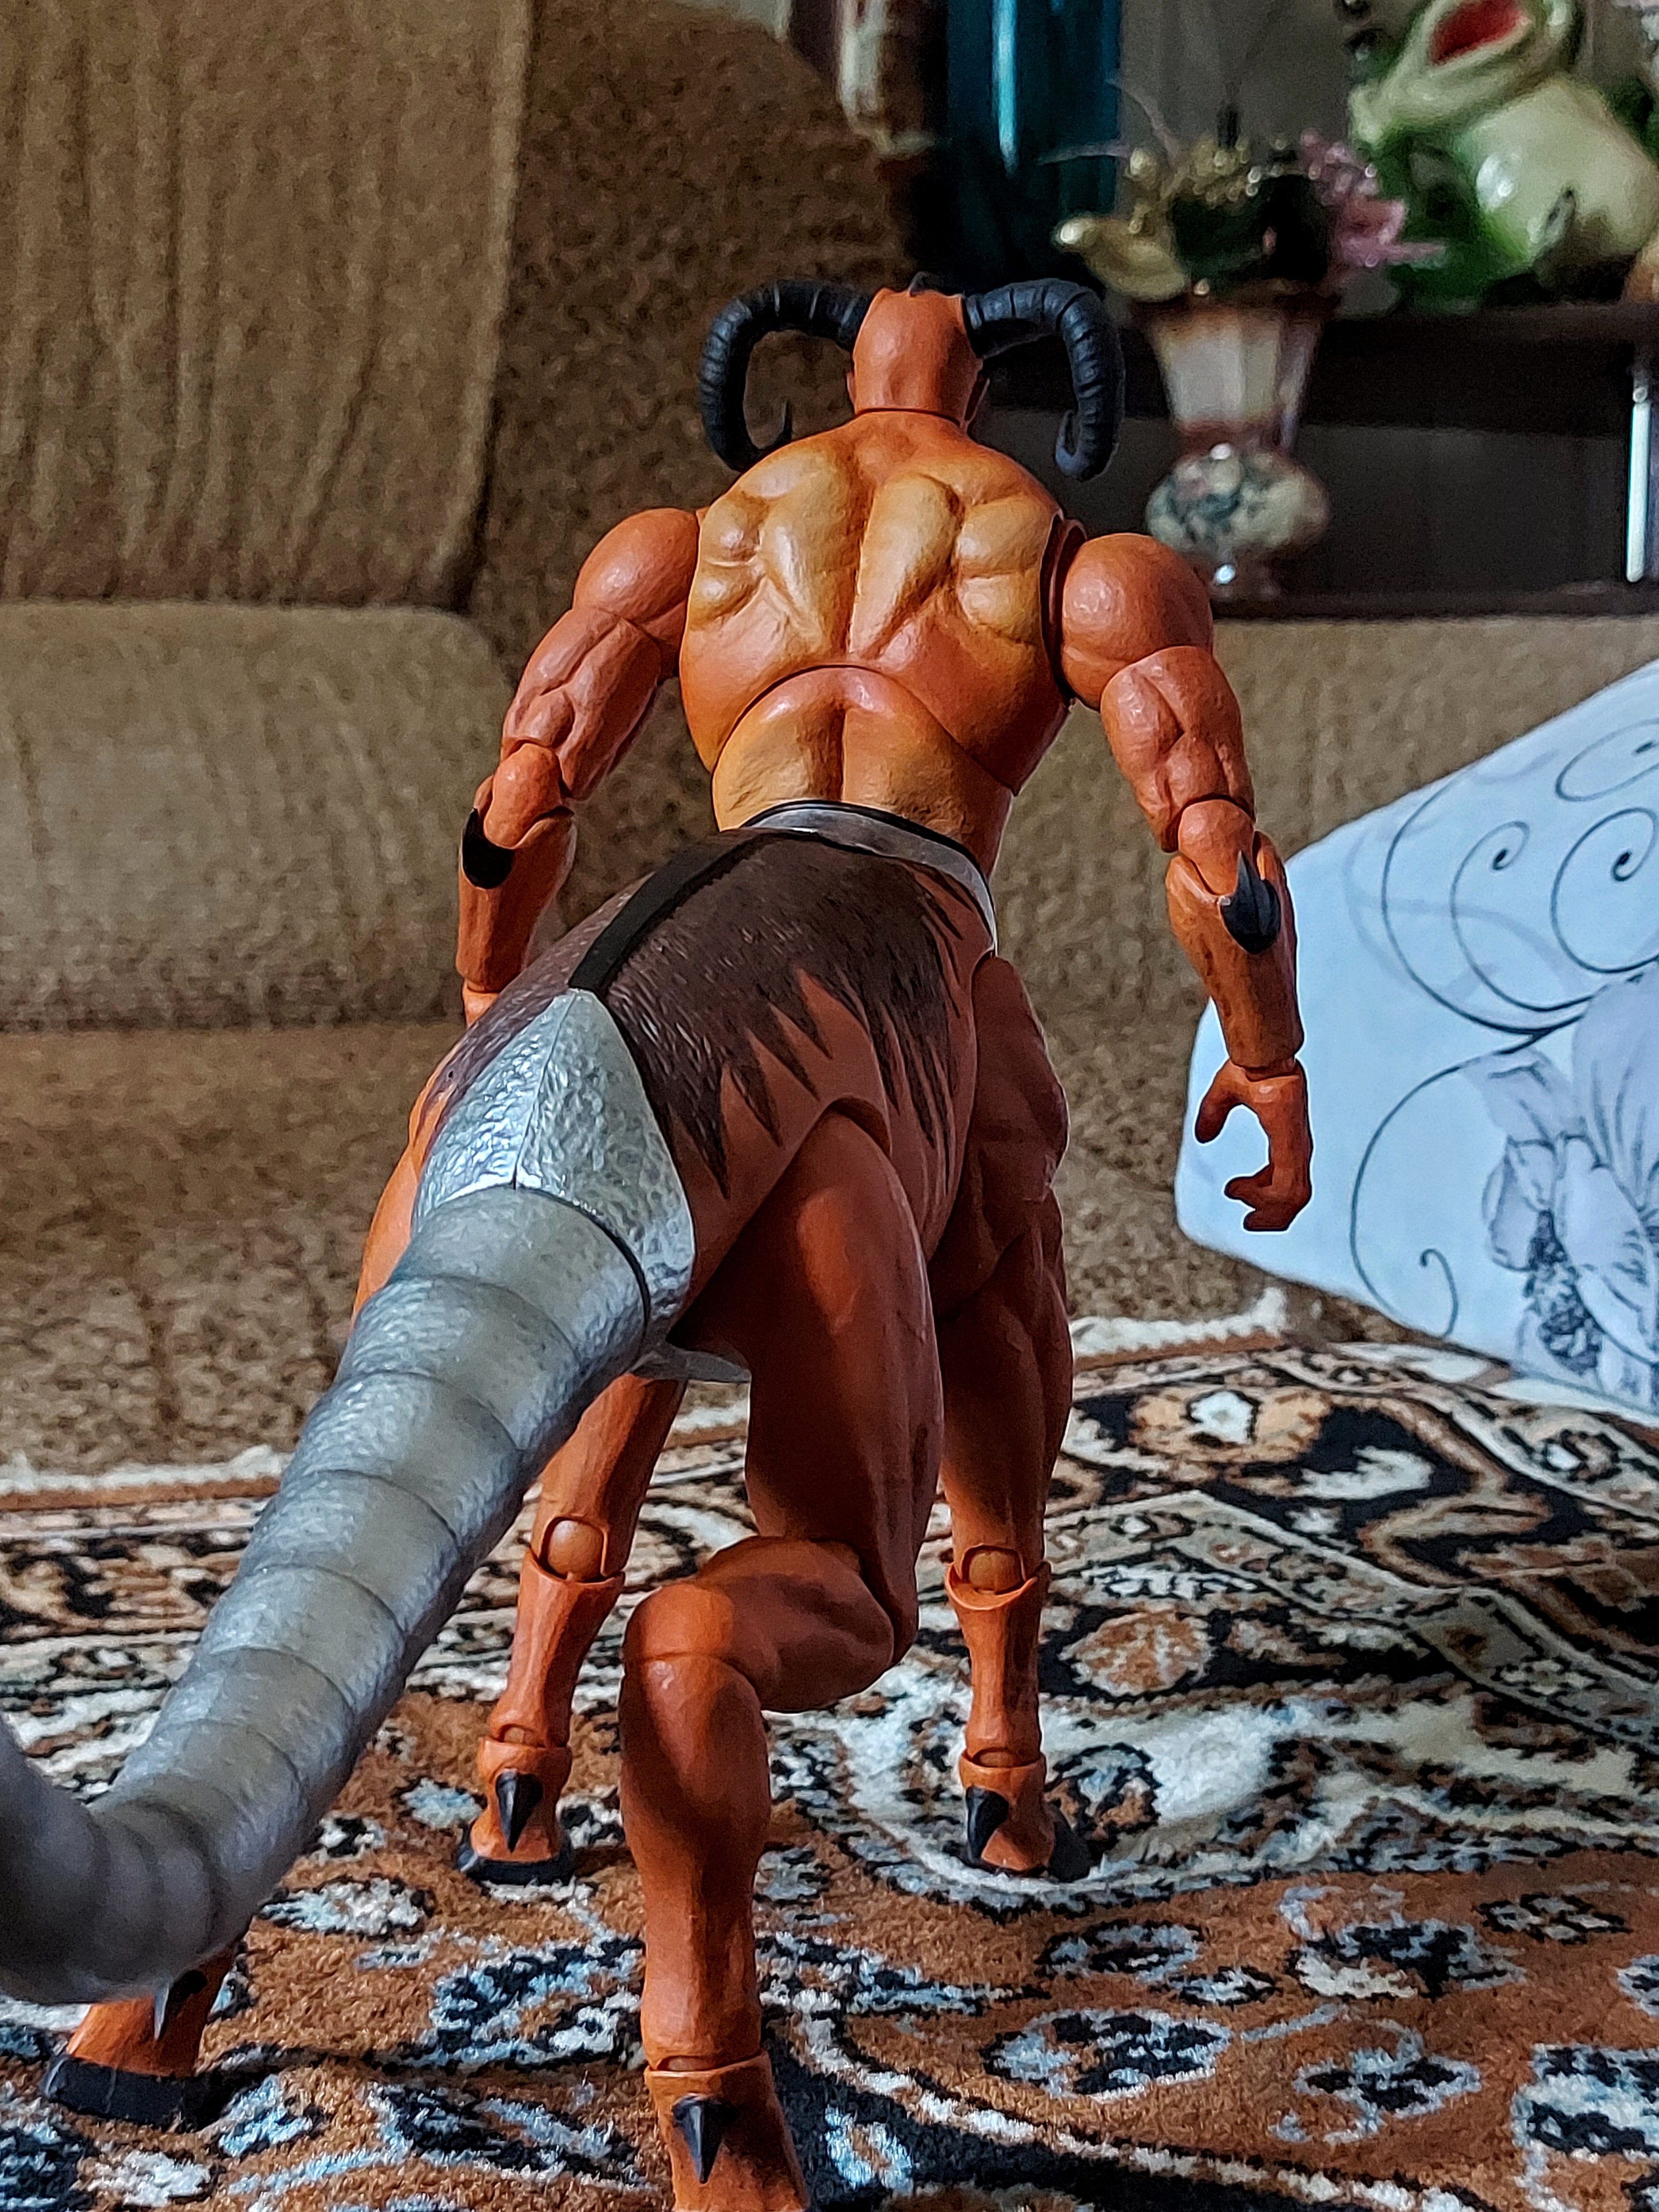
Shokan, storm, collectibles, warrior, fighter, action, figure, muscle, thigh, hat, Barechested, chest, shorts, toy, human leg, art, event, waist, foot, knee, flesh, illustration, calf, sitting, fictional character, fashion accessory, action figure, barefoot, cg artwork, undergarment, underpants, tattoo, back, wrestling